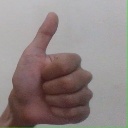
अक्षर: थ